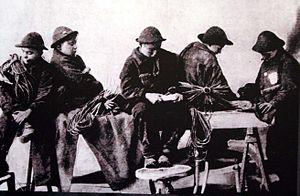
Les Frères noirs est un roman écrit par Lisa Tetzner et son mari Kurt Held, publié en Suisse en deux tomes en 1940 et 1941. En France, il a paru en 1983.